Apex Motorsport

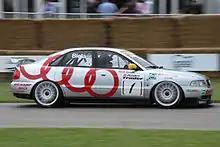
Frank Biela's 1996 British Touring Car Championship Audi A4

Audi Sport UK, in conjunction with Racing Technology Norfolk, developed and campaigned the Audi R8C for Audi's first attempt at the 24 Hours of Le Mans. The team failed to finish, in part due to a rushed schedule to complete the two cars. The team spent 2000 building cars for the American Speedvision World Challenge series but remained involved in Volkswagen's sports car program as Bentley, another Volkswagen Group brand, began developing their own entry for Le Mans. The team changed their name to Apex Motorsport and debuted the Bentley EXP Speed 8 in and finished with one car on the race podium. A fourth-place finish followed in before Apex joined with Joest Racing, who had been running Audi's continued Le Mans program, to campaign two cars in 2003 at the 12 Hours of Sebring as well as Le Mans. Third and fourth places were earned at Sebring, while Team Bentley scored a one-two finish at Le Mans, with Tom Kristensen, Rinaldo Capello, and Guy Smith driving the winning car.